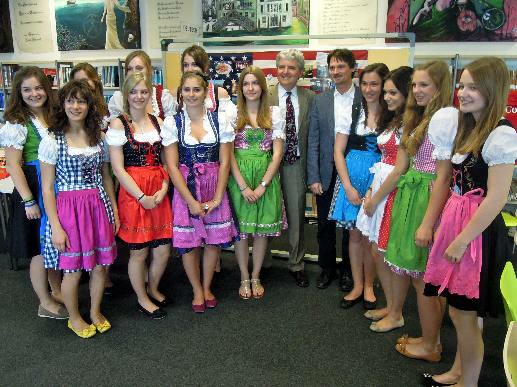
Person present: Yes